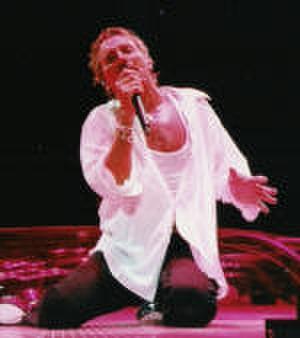
Rod Stewart en concert à Paris Bercy le 28 juin 1995
Sir Roderick David Stewart, mieux connu sous son nom de scène Rod Stewart, né le 10 janvier 1945 à Londres, est un chanteur britannique. Personnalité incontournable du rock britannique presque depuis ses origines, Rod Stewart est dans l'entourage des futurs Kinks, Fleetwood Mac et Rolling Stones, mais il ne connaît un véritable succès qu'en 1967 au sein du Jeff Beck Group, puis The Faces dont il est le chanteur. Il obtient de nombreux succès dans sa carrière solo. En 2002, il reçoit le Diamond Award pour avoir vendu plus de 100 millions d'albums. Le 11 octobre 2016, il est anobli par le prince William, duc de Cambridge, et devient Sir Roderick David Stewart.